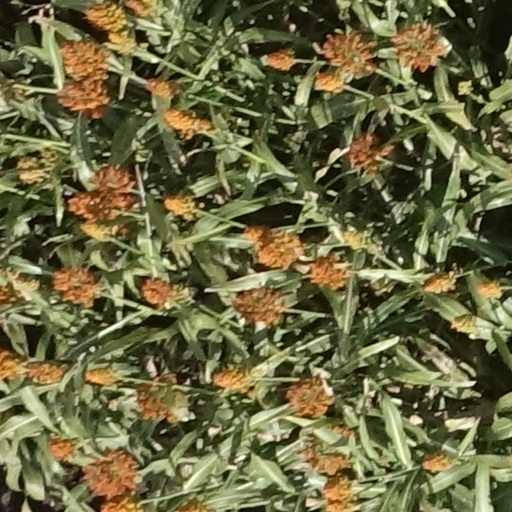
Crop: sorghum